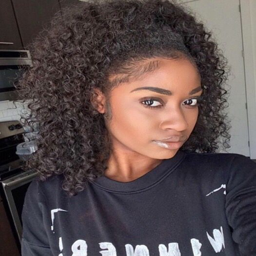
i wear my hair like this often !